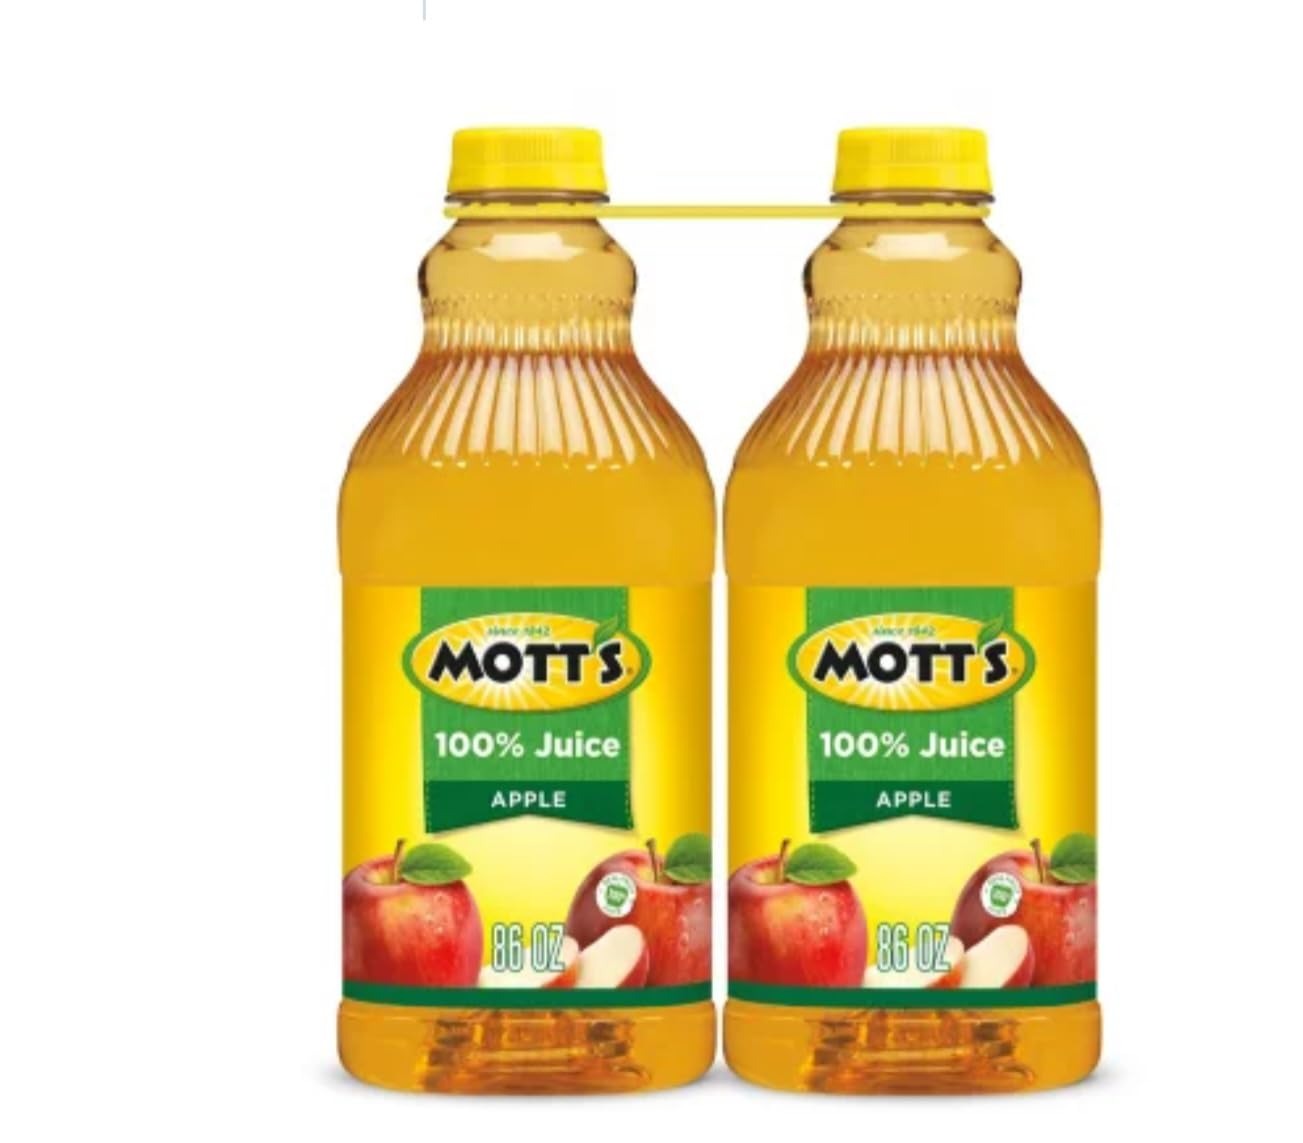
Item Name: Mott's 100% Apple Juice - 86 fl. oz. - 2 pk
Value: 172.0
Unit: Fl Oz

Price: 10.345